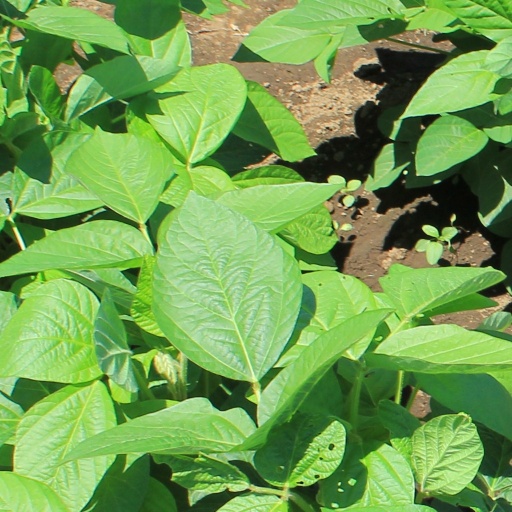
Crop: soybean